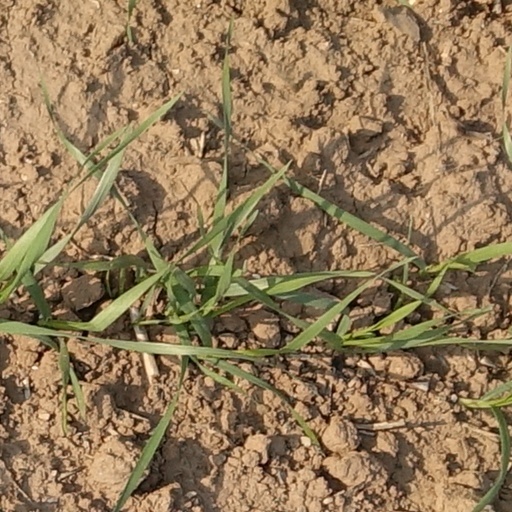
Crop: wheat